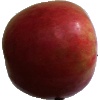
Label: apple_crimson_snow